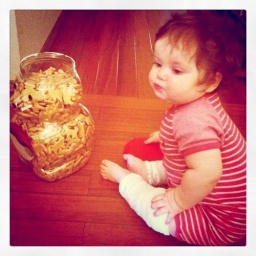
and so begins what promises to be a trail of soggy animal crackers all over the house